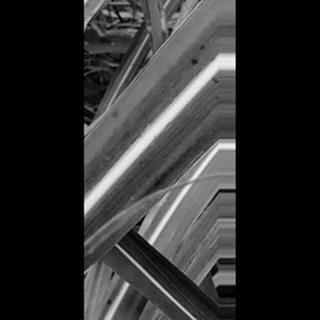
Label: sugarcane_yellow_leaf_disease